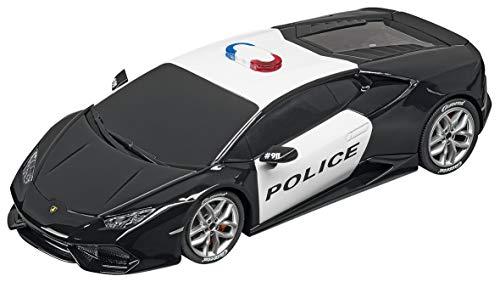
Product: Carrera USA 20030854 Lamborghini Huracán Police Car 1:32 Scale Digital 132 Slot Racing Vehicle, Black/White
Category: Toys & Games | Play Vehicles | Vehicle Playsets
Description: Add the 1:32 scale Lamborghini Huracán Police Car to your Carrera Digital 132 Slot Car Racing Collection.
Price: $54.69
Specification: ProductDimensions:8.1x5.1x3.9inches|ItemWeight:7ounces|ShippingWeight:14.4ounces(Viewshippingratesandpolicies)|ASIN:B07BPBZQXM|Itemmodelnumber:30854|Manufacturerrecommendedage:6yearsandup